Franklin B. Sprague

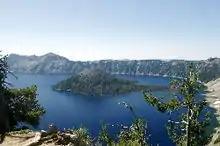
Wizard Island and Crater Lake's caldera

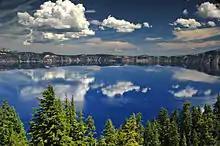
Blue waters continually change shades

Sprague's report was published in the "Oregon Sentinel" on September 9, 1865. It included several significant observations. First, Sprague identified the volcanic origins of the lake. His report described Wizard Island, and observed it was a remnant of volcanic activity. Second, his description of the lake's unique beauty was thoughtful and eloquent.